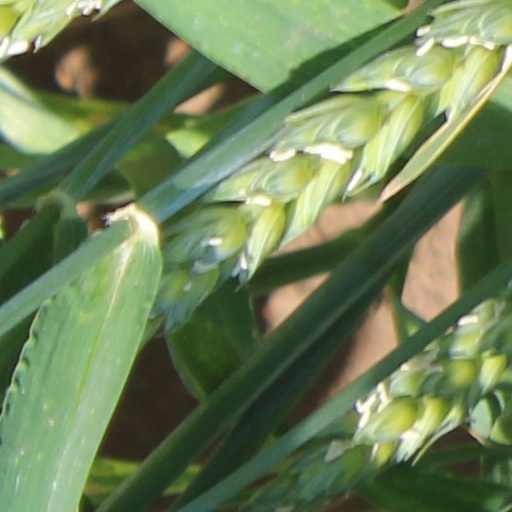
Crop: wheat